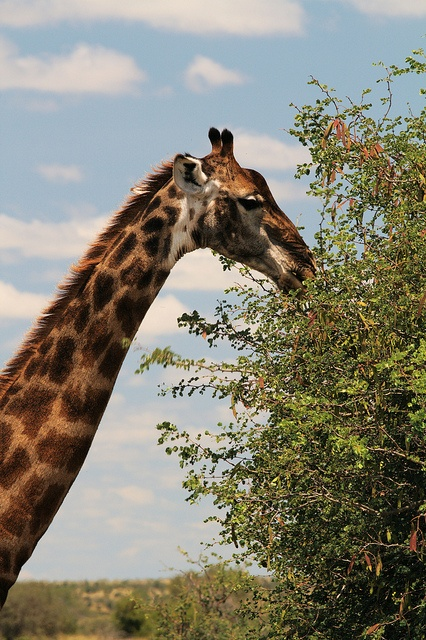
A tall giraffe eating leaves from a tree.
a giraffe eats leaves from a tree top.
A giraffe munches leaves from a tree on a sunlit day.
Lone giraffe eating from the top of a tree.
A giraffe in the wild eating from high branches.